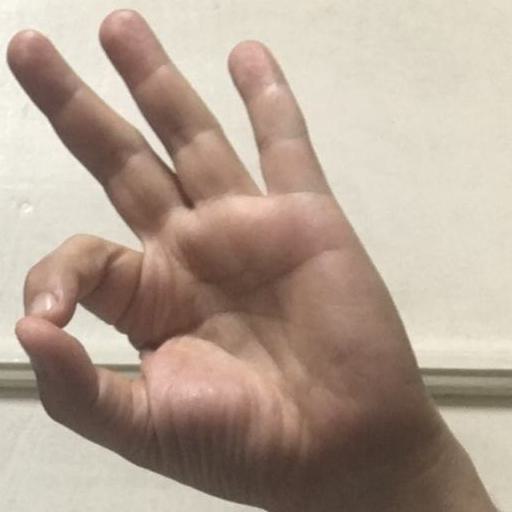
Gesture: ok